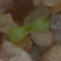
Label: scentless_mayweed